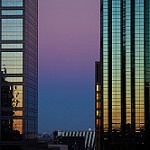
Scene: Outdoor